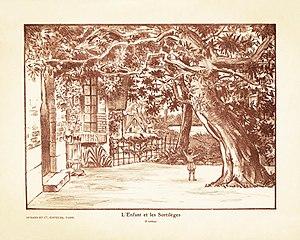
L'Enfant et les Sortilèges est une fantaisie lyrique en deux parties composée par Maurice Ravel entre 1919 et 1925, en collaboration avec Colette qui en a écrit le livre. Il s'agit de la seconde et dernière fantaisie lyrique de Ravel, après L'Heure espagnole.